Question: Where are the rocks?
Tambaya: Ina duwatsun?
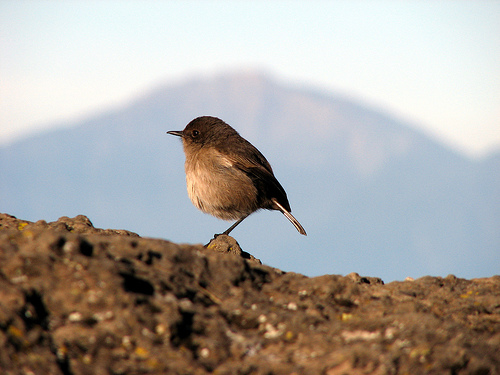
Answer: Under the bird.
Amsa: A ƙasan tsuntsun.